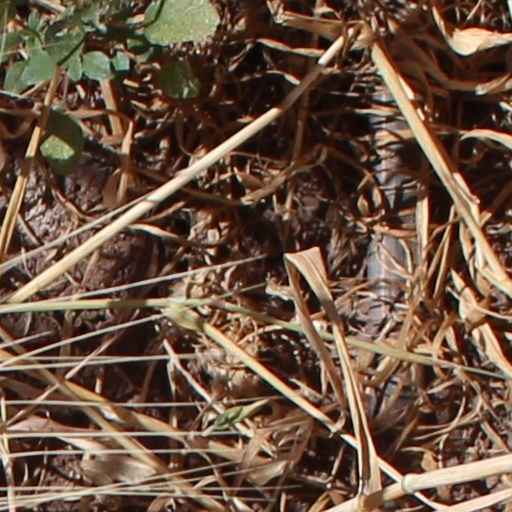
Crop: wheat